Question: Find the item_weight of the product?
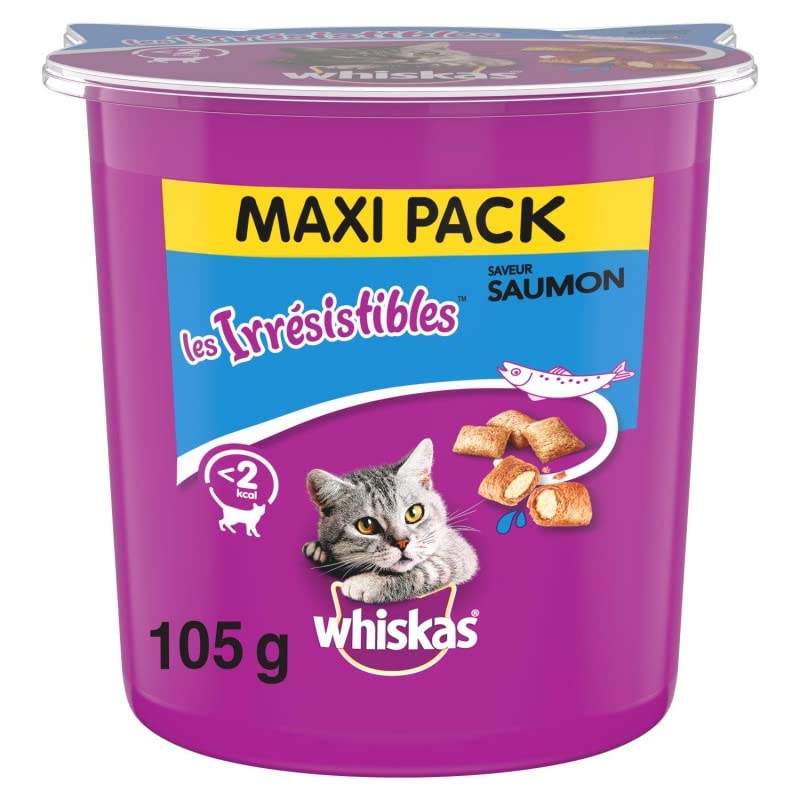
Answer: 105.0 gram